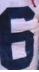
Number: 6